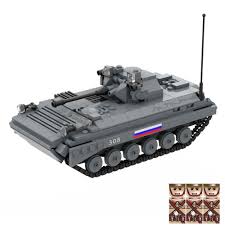
Label: BMP-2